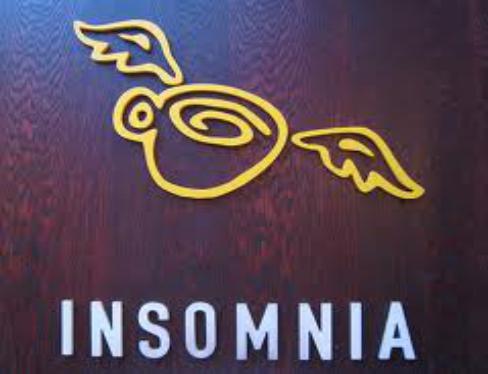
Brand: Insomnia Coffee Company
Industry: Food